The Bathers (Courbet)

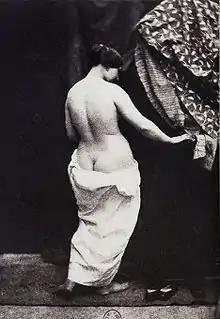
"Étude d'après nature, nu n°1906" (1854) by Julien Vallou de Villeneuve – the photograph inspired the central figure in Courbet's work.

The painter had already experienced his first successes in France, Belgium and Germany, with some major figures of the Second French Republic buying his works. He had won a medal and resumed exhibitions at the Paris Salon. In summer 1852 he returned to the female nude, which he had previously treated in "The Bacchante" (possibly 1847) and "Sleeping Blonde Woman" (1849, private collection), the latter of which included a similar figure to the central figure in "The Bathers".